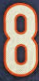
Number: 8